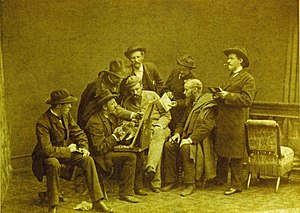
Kunstnerkolonien Egernsund
Egernsundmalerne, foto af Wilhelm Dreesen, 1882
Kunstnerkolonien Egernsund eller Künstlerkolonie Ekensund var en Kunstnerkoloni i Egernsund, dengang Ekensund, i provinsen Slesvig-Holsten. Mere end 40 kunstnere regnes i dag for en del af kunstnerkolonien i Egernsund. -